List of Kamen Rider Zero-One characters

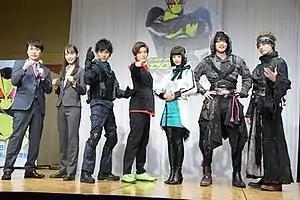
The main cast of "Kamen Rider Zero-One". From left to right: Jun Fukuzoe, Yua Yaiba, Isamu Fuwa, Aruto Hiden, Is, Jin, and Horobi.

is a kind-hearted failed comedian who is appointed the CEO of Hiden Intelligence following the death of his grandfather, Korenosuke, and inherits the power to become Kamen Rider Zero-One. Initially reluctant to take on the role, he accepted it after witnessing MetsubouJinrai.net, and later ZAIA Enterprise, threaten the peace between humans and Humagears.